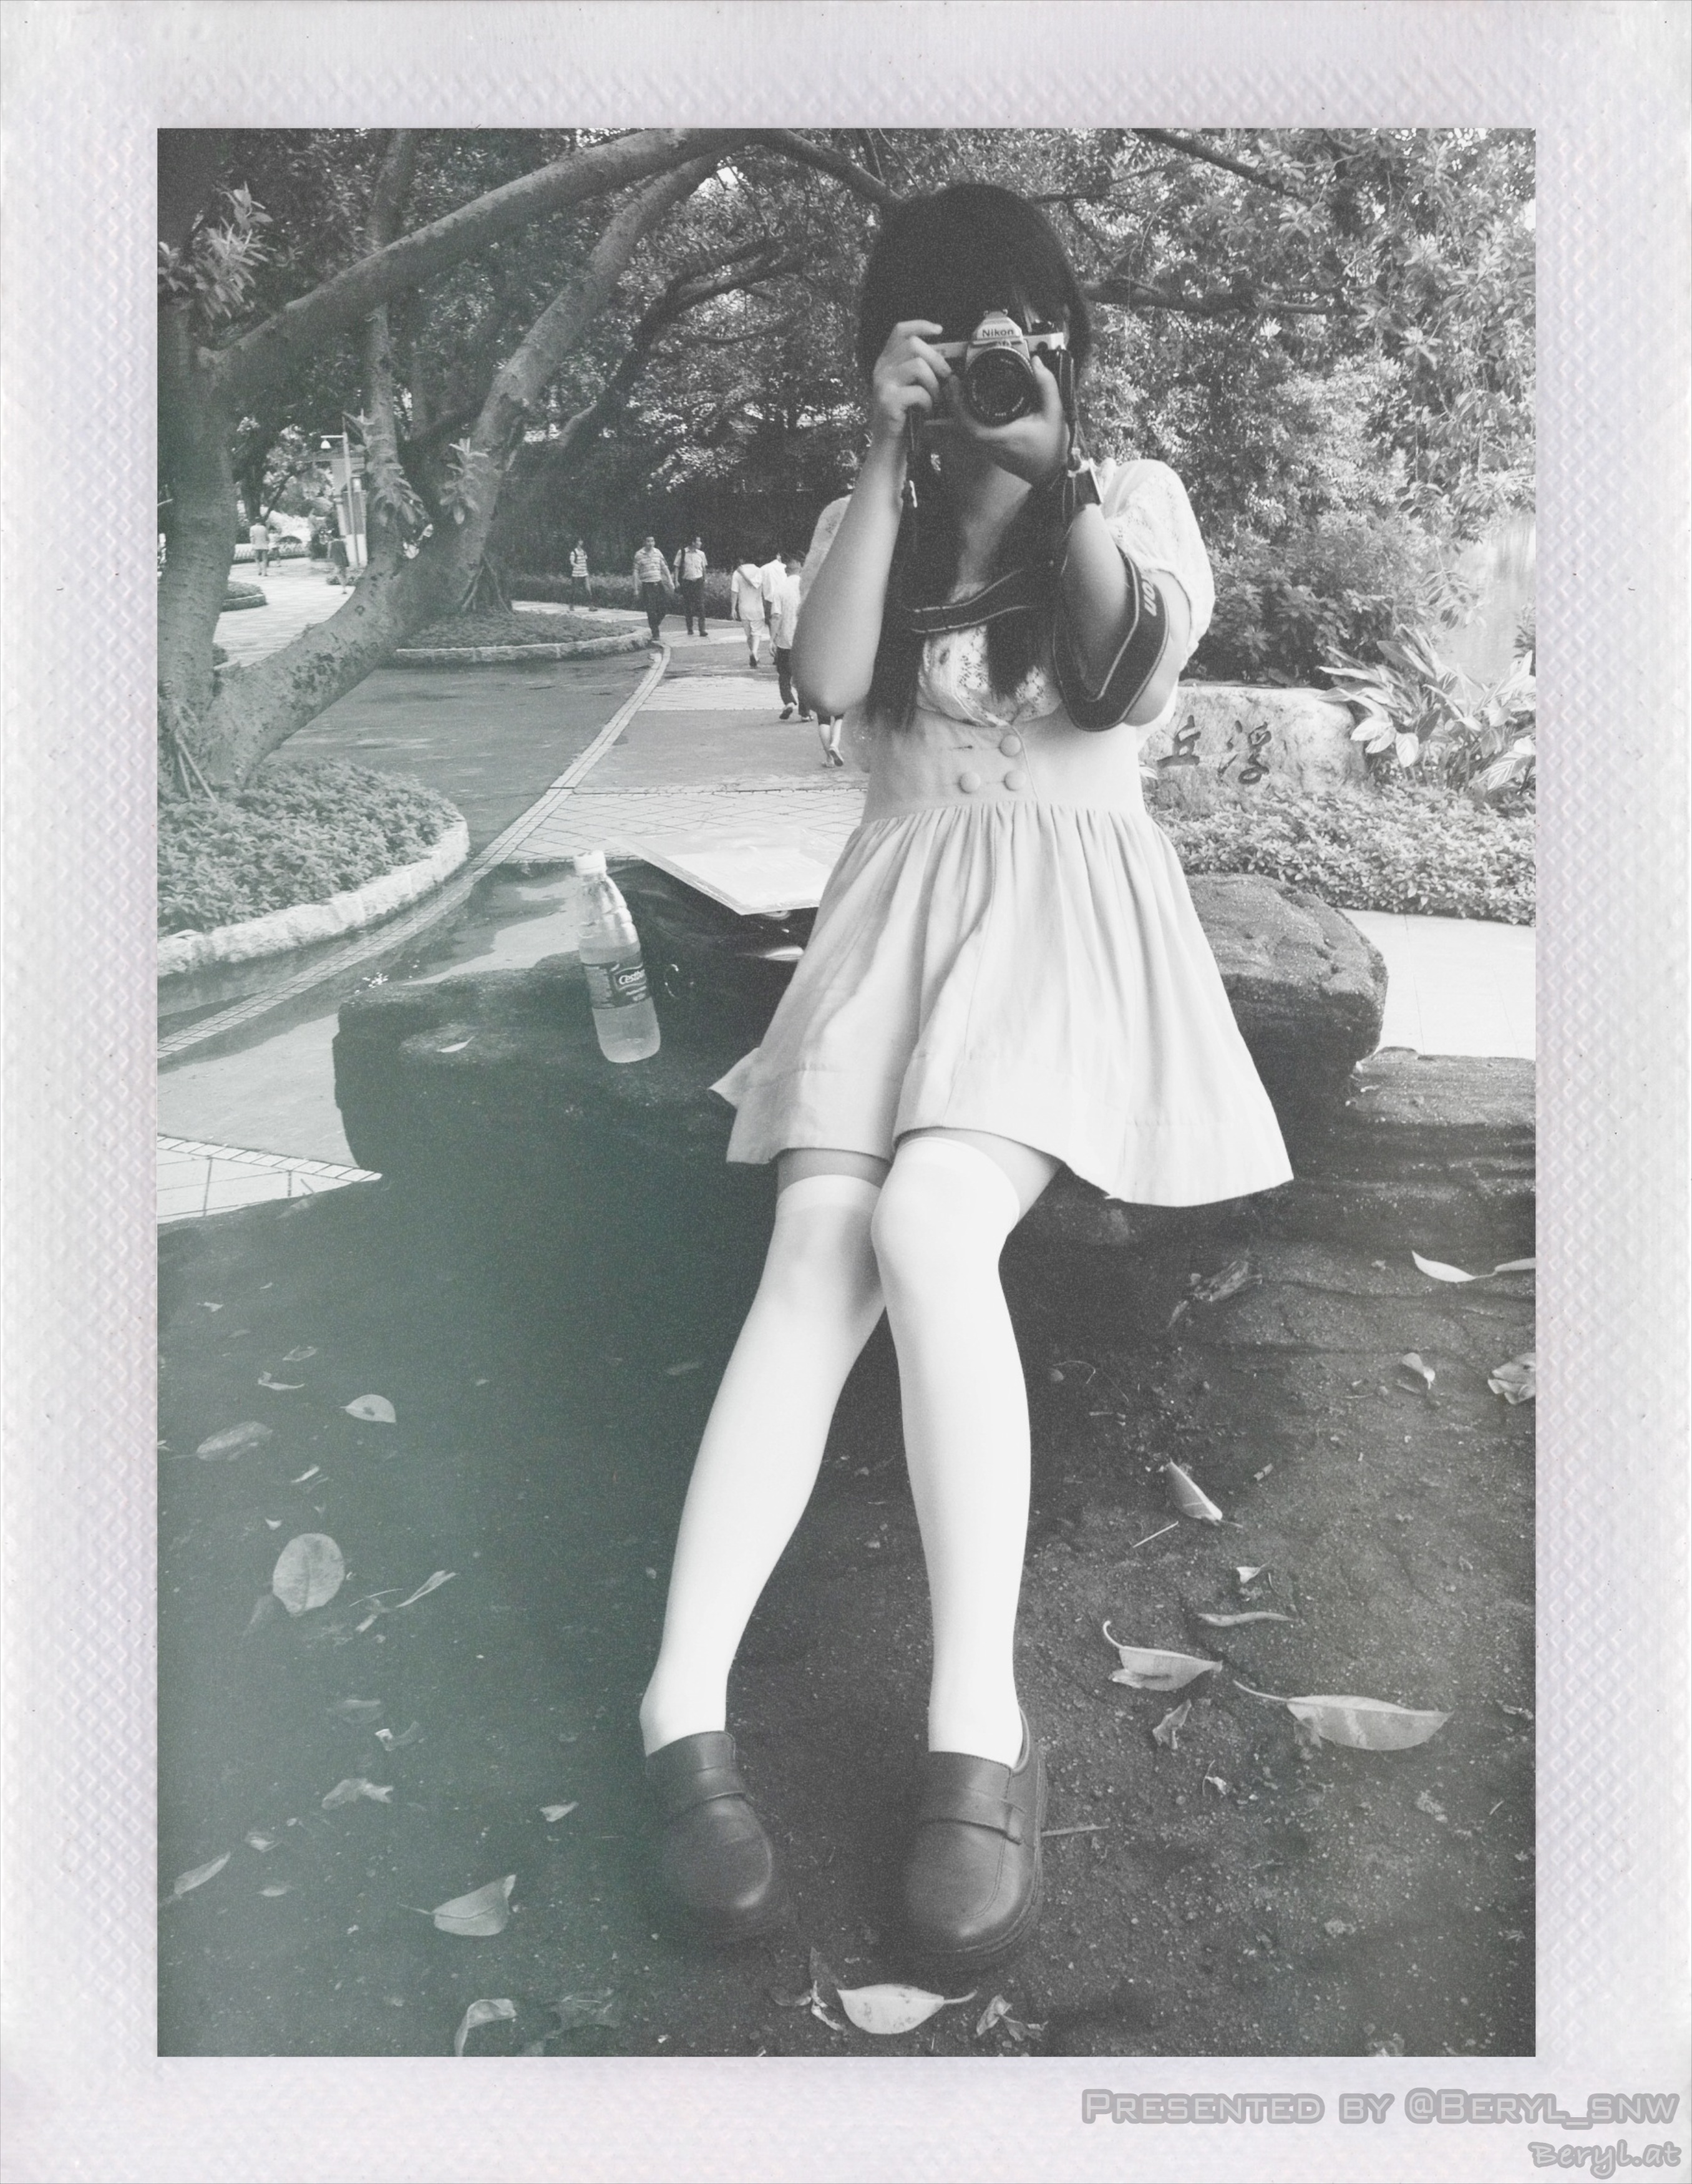
iphone, black and white, girl, white, park, nikon, bw, sketch, illustration, photograph, kneehigh, fm2, afterlight, monochrome photography, album cover